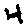
Label: 4